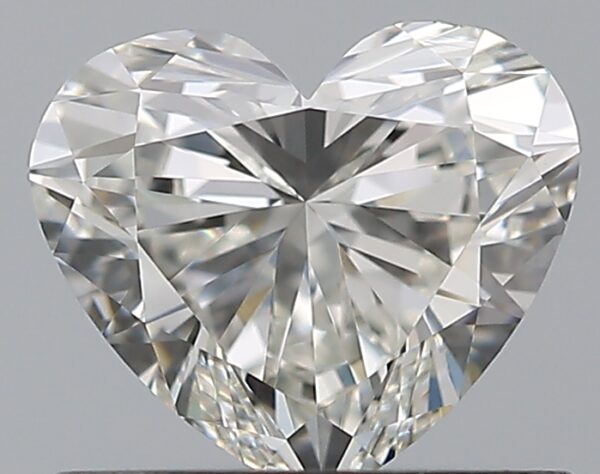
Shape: heart
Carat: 0.7
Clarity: VS1
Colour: H
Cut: EX
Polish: EX
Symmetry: EX
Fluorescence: N
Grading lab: GIA
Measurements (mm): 5.43 x 6.28 x 3.45